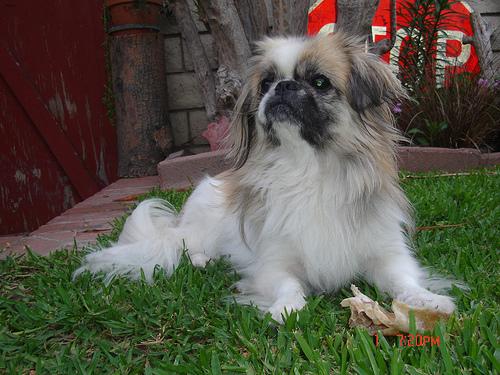
Breed: japanese chin